Peter Sainthill (died 1571)

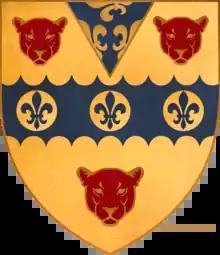
Arms of Sainthill: "Or, on a fess engrailed azure between three leopard's faces gules three bezants each charged with a fleur-de-lys of the second on a pile in chief of the second three demi-fleurs-de-lys attached to the top and sides of the first". These arms were granted in 1546 by Sir Christopher Barker, Garter King of Arms, to Peter Sainthill (c. 1524 – 1571) of Bradninch.

He was a Member (MP) of the Parliament of England for Grampound in 1547 and for Saltash in April 1554.